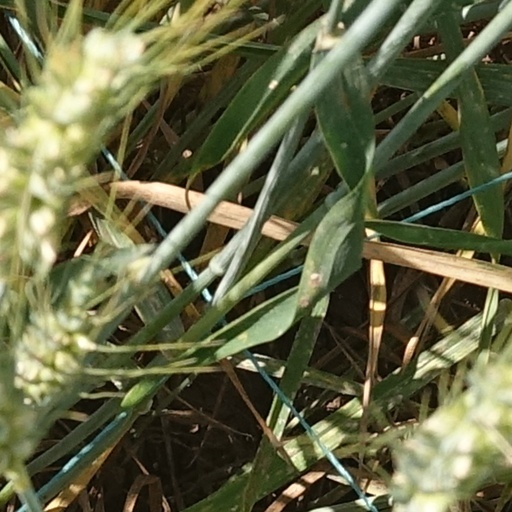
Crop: wheat